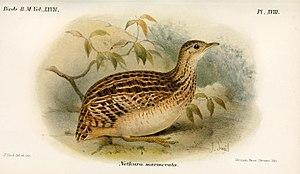
Le Tinamou boraquira est une espèce d'oiseaux de la famille des Tinamidae.